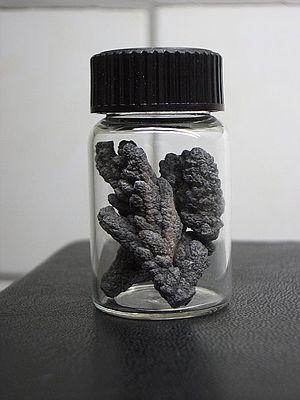
L'arsenic natif est un corps chimique simple semi-métal de formule As, une espèce minérale de la catégorie des éléments natifs correspondant à l'arsenic. Il contient assez fréquemment des traces d'antimoine et de soufre, de fer et d'argent, de bismuth...